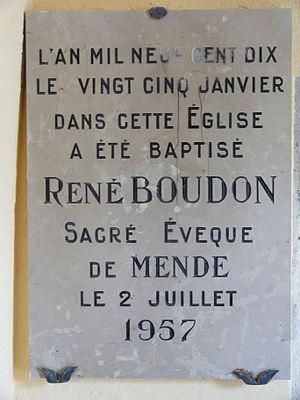
Montbrun (Lozère) - Plaque commémorative dans l'église
René-Jean-Prosper-Bruno Boudon, né le 21 janvier 1910 à Montbrun et mort le 26 mai 1994 à Mende, est un ecclésiastique français, évêque de Mende de 1957 à 1983 puis évêque émérite de 1983 à 1994.